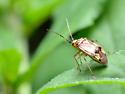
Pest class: lygus_bug